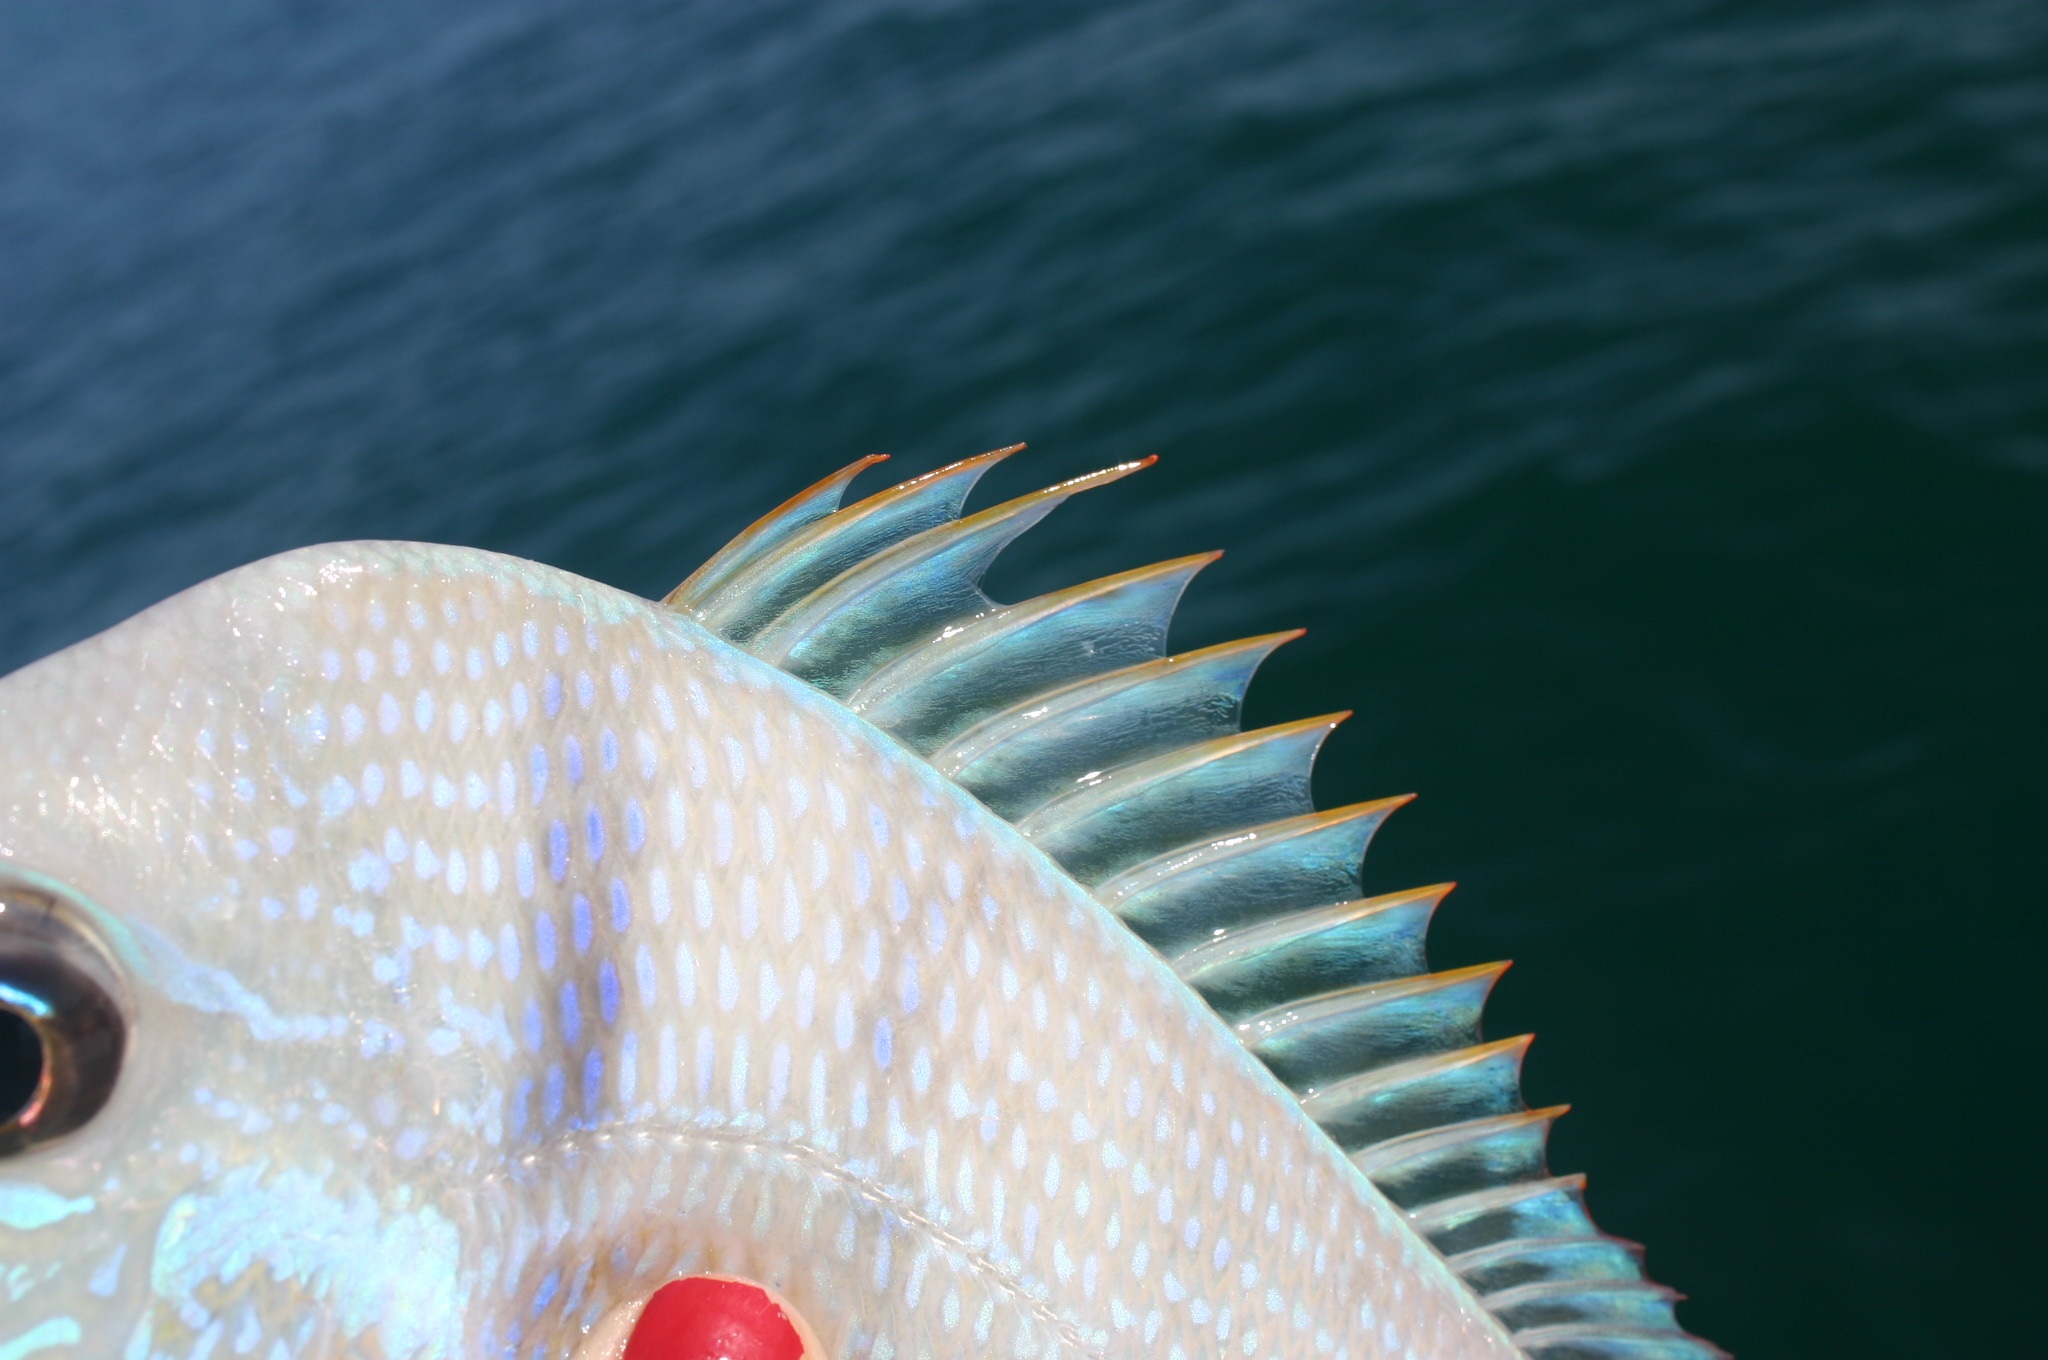
underwater, biology, fish, marine biology